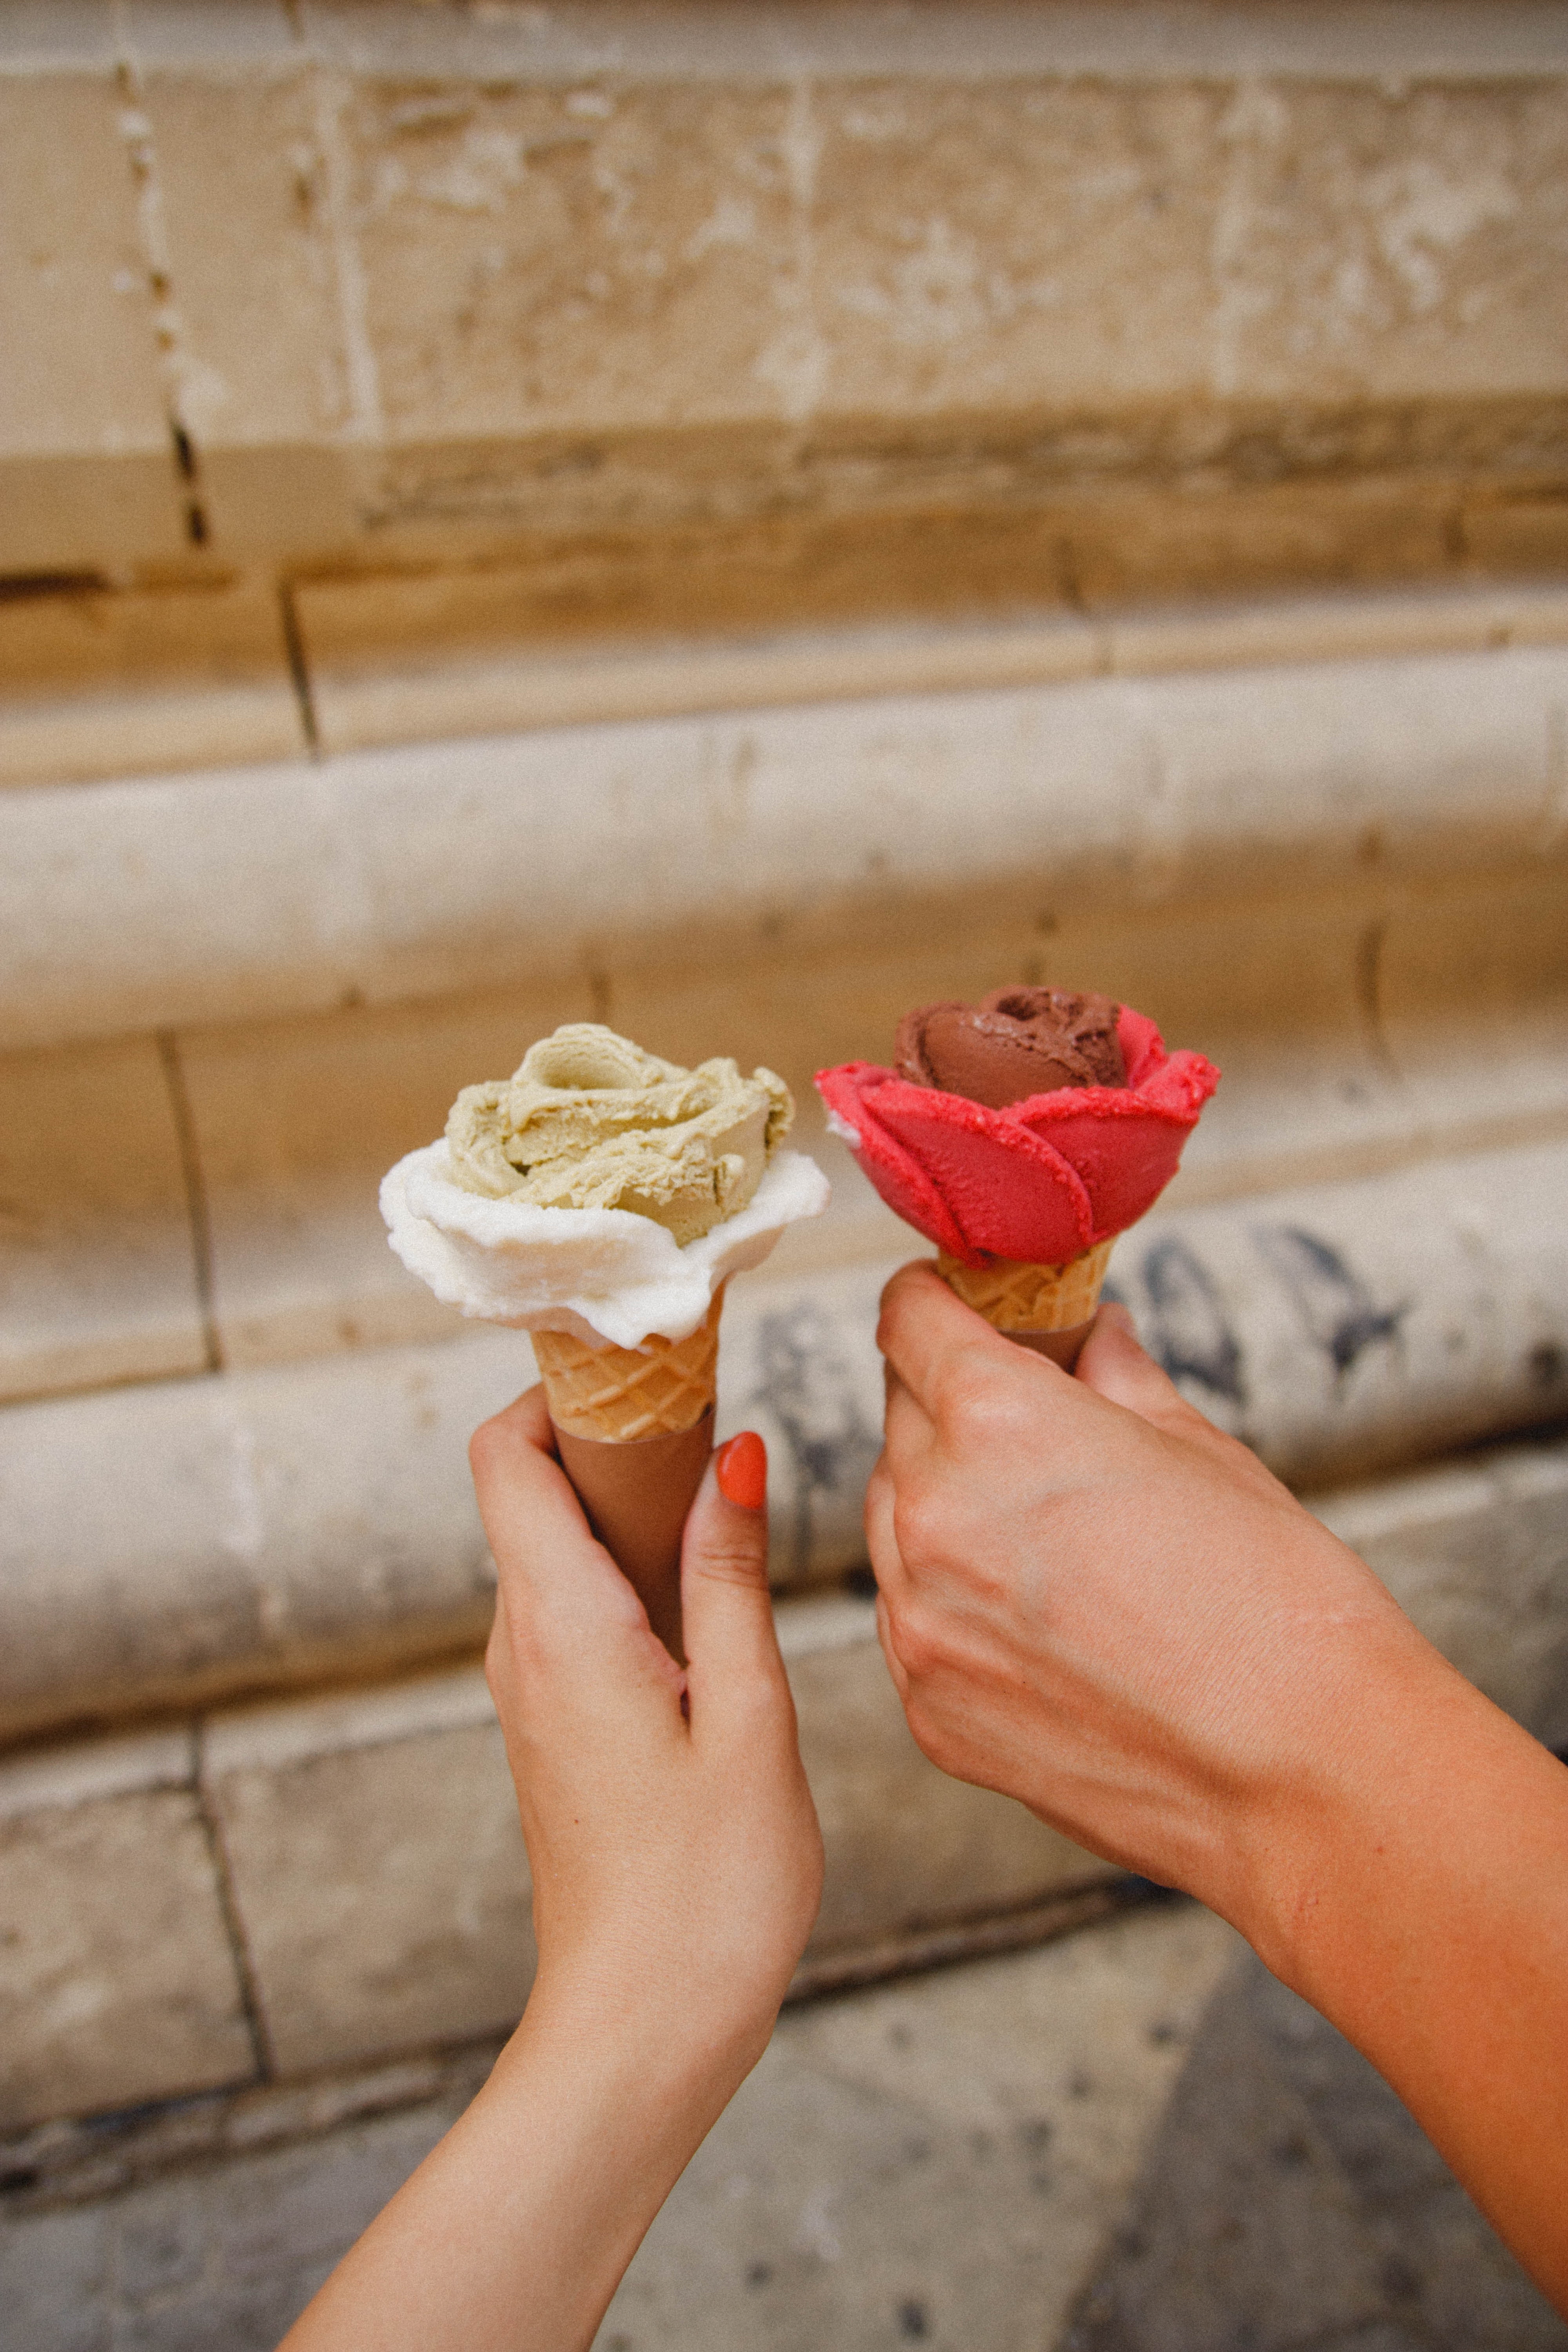
ice cream cone, food, gelato, hand, finger, dairy, cuisine, dessert, ice cream, sorbetes, frozen dessert